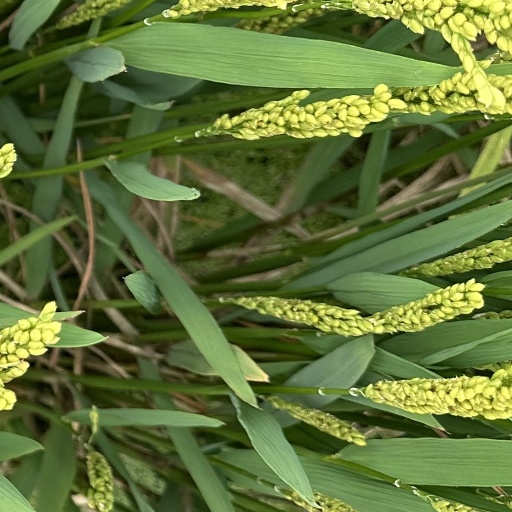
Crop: rice